Kumi Naidoo

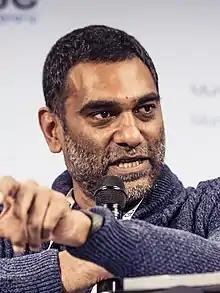
Naidoo during the MSC 2019

Kumi Naidoo (born 1965) is a South African human rights and climate justice activist. He is the current President of the Fossil Fuel Non-Proliferation Treaty Initiative, a joint diplomatic and civil society campaign to create a treaty to stop fossil fuel exploration and expansion and phase-out existing production in line with the targets of the Paris Climate Agreement, while supporting a just transition to renewable energy.